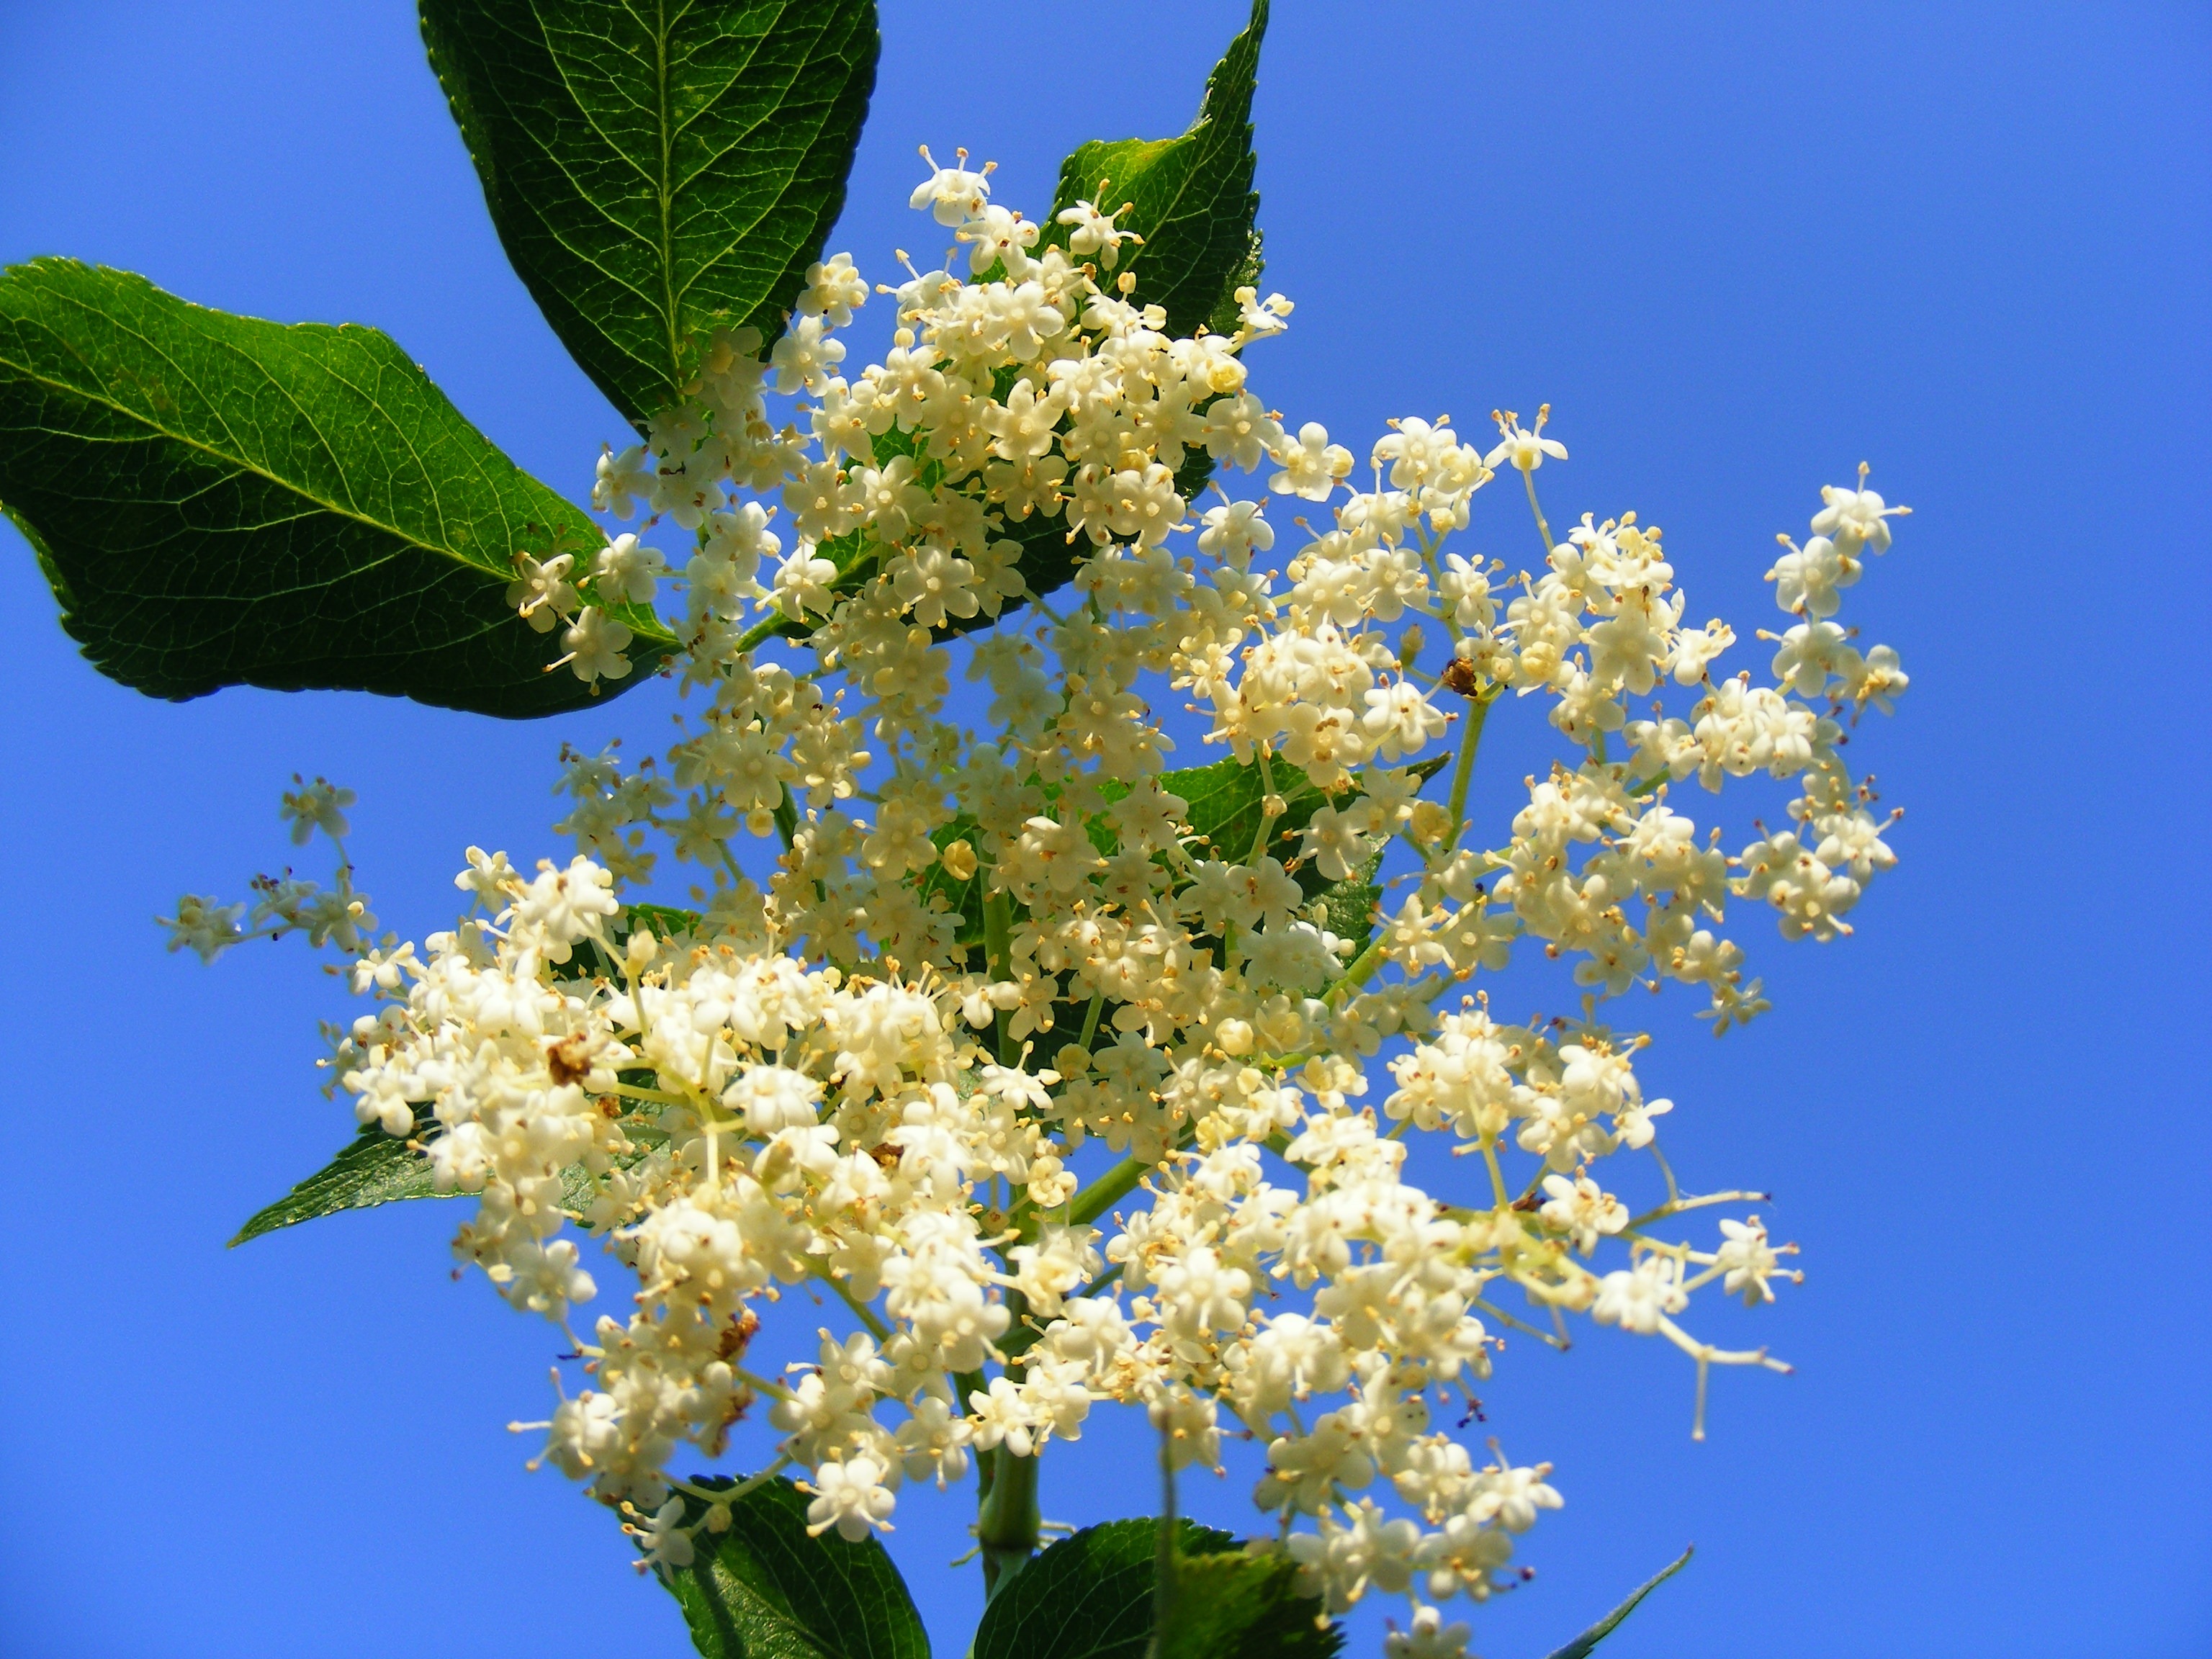
tree, nature, branch, blossom, plant, sky, flower, food, produce, flora, wildflower, flowers, elder, shrub, common, gardens, flowering plant, sambucus, land plant, nnigra, soc